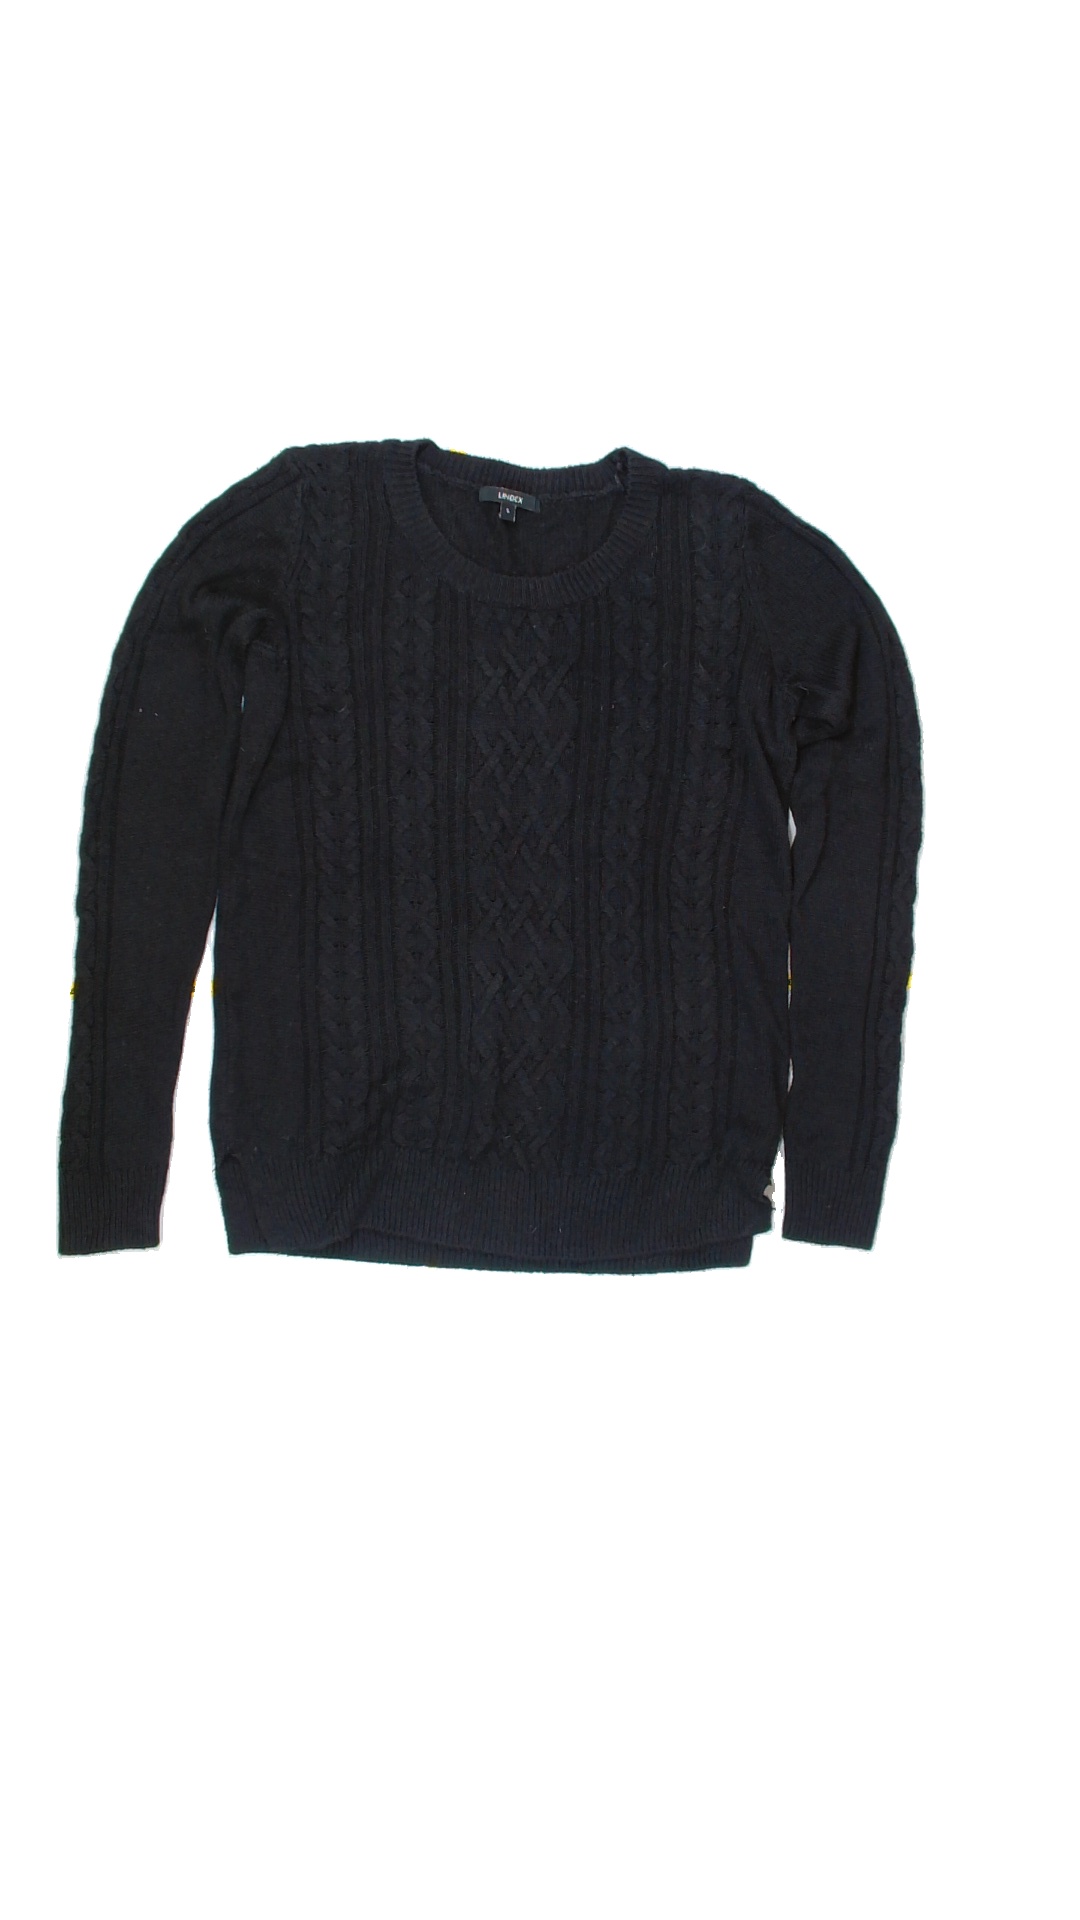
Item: Sweater (Ladies)
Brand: Lindex
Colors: Black
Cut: Regular
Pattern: Plain
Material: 100% Acry
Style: No trend
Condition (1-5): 3
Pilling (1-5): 3
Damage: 0
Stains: No
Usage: Export
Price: <50